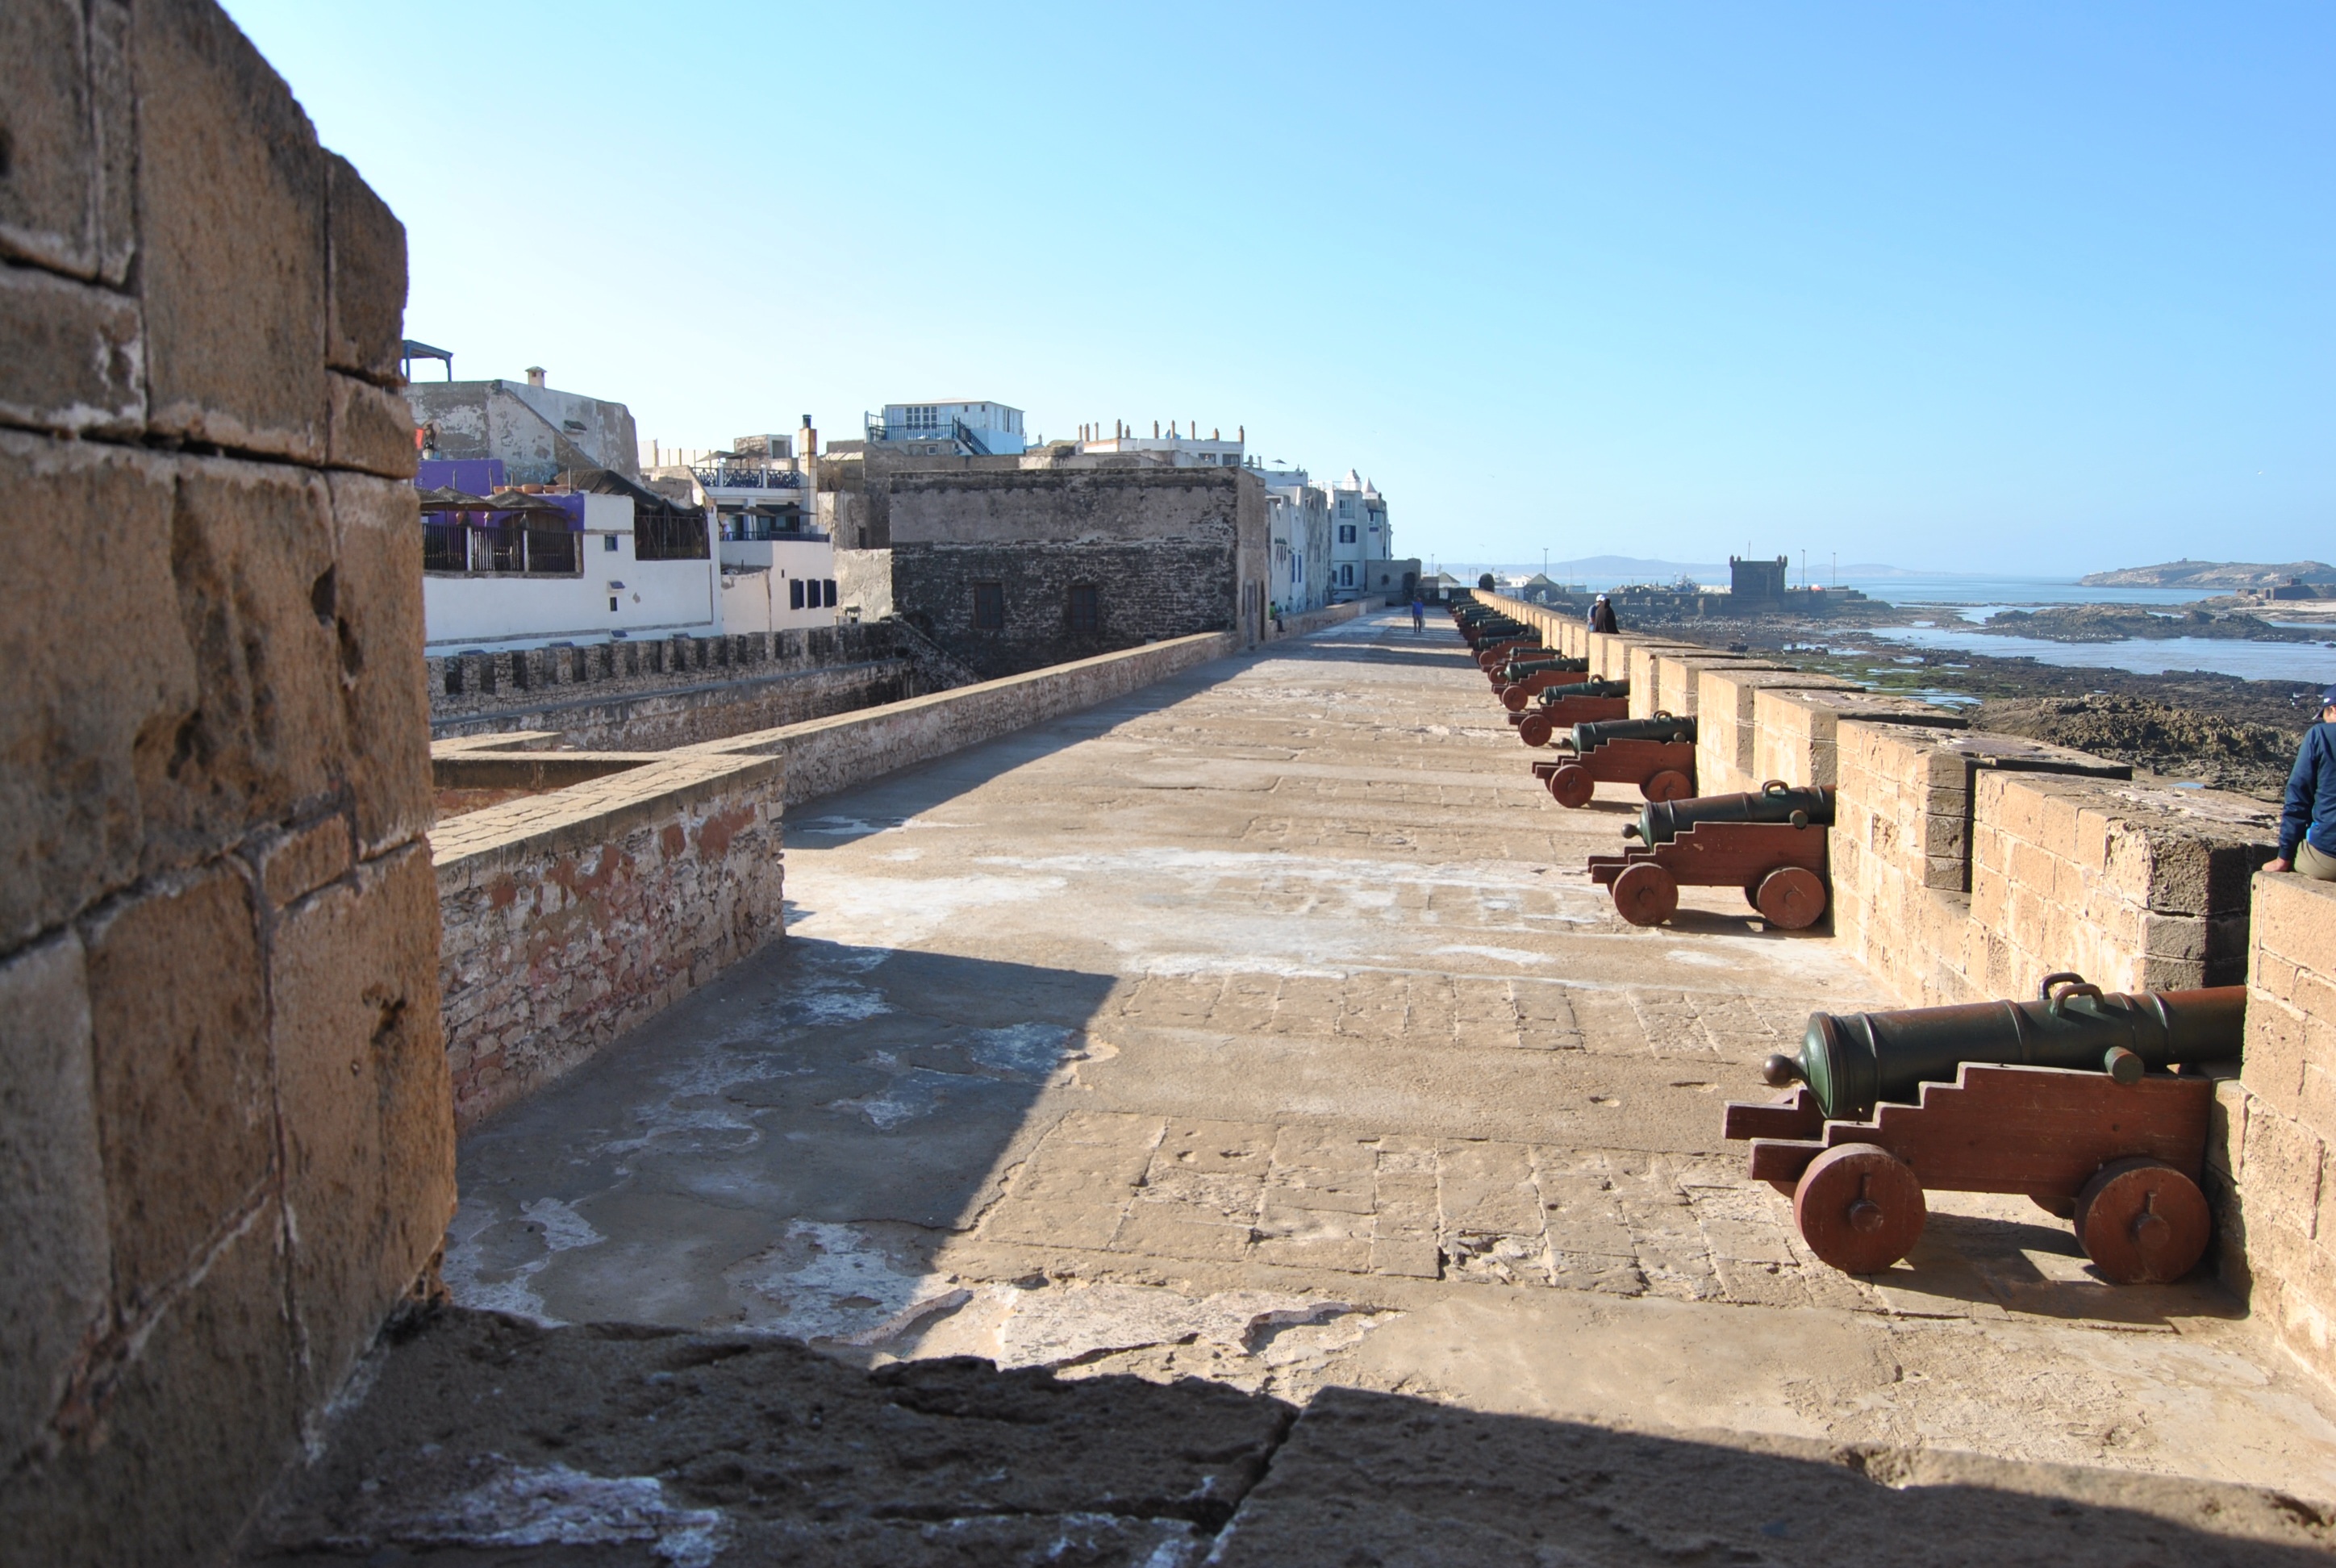
sea, coast, town, wall, walkway, vacation, fortification, terrain, waterway, amphitheatre, ruins, guns, morocco, defense, essaouira, ancient history